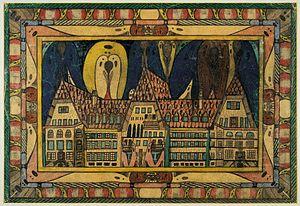
Walter Morgenthaler né le 15 avril 1882 à Ursenbach, canton de Berne et mort le 1ᵉʳ avril 1965 à Muri bei Bern, est un psychiatre et psychothérapeute suisse.
L’art-thérapie est une méthode visant à utiliser le potentiel d'expression artistique et la créativité d'une personne à des fins psychothérapeutiques ou de développement personnel.